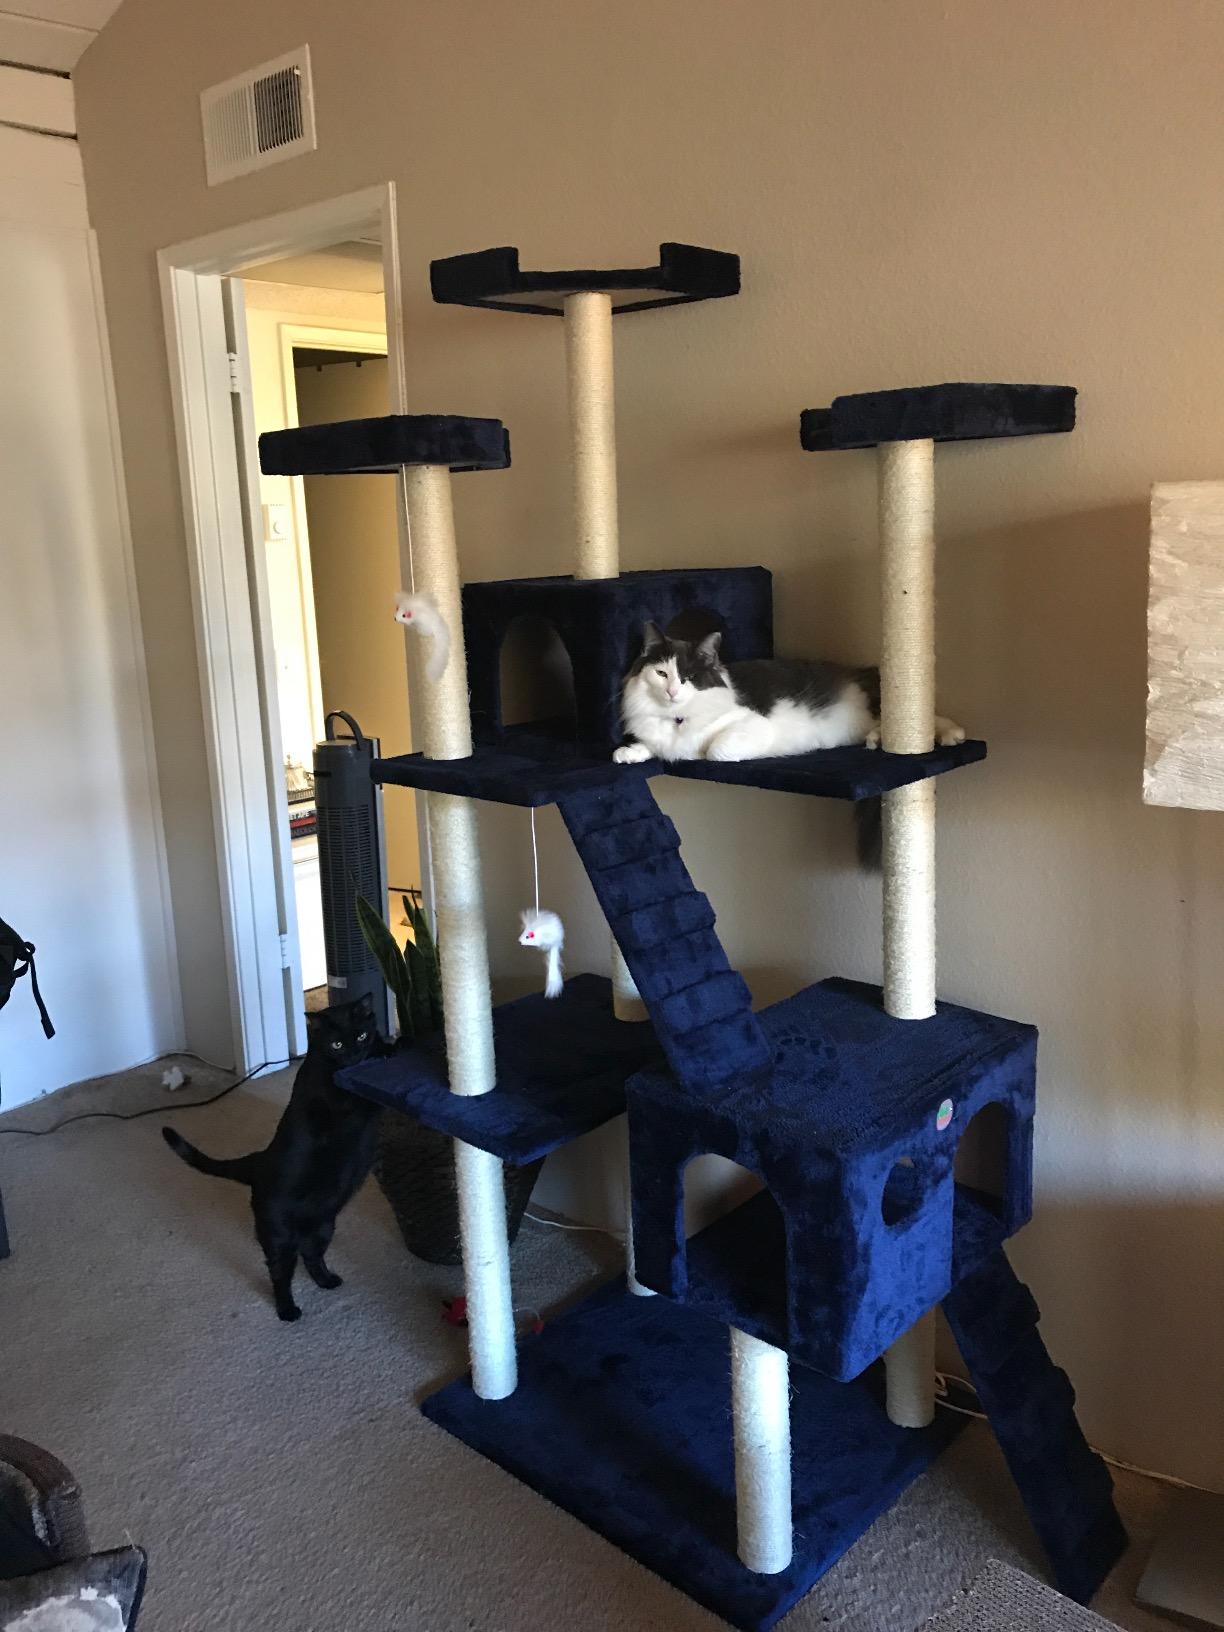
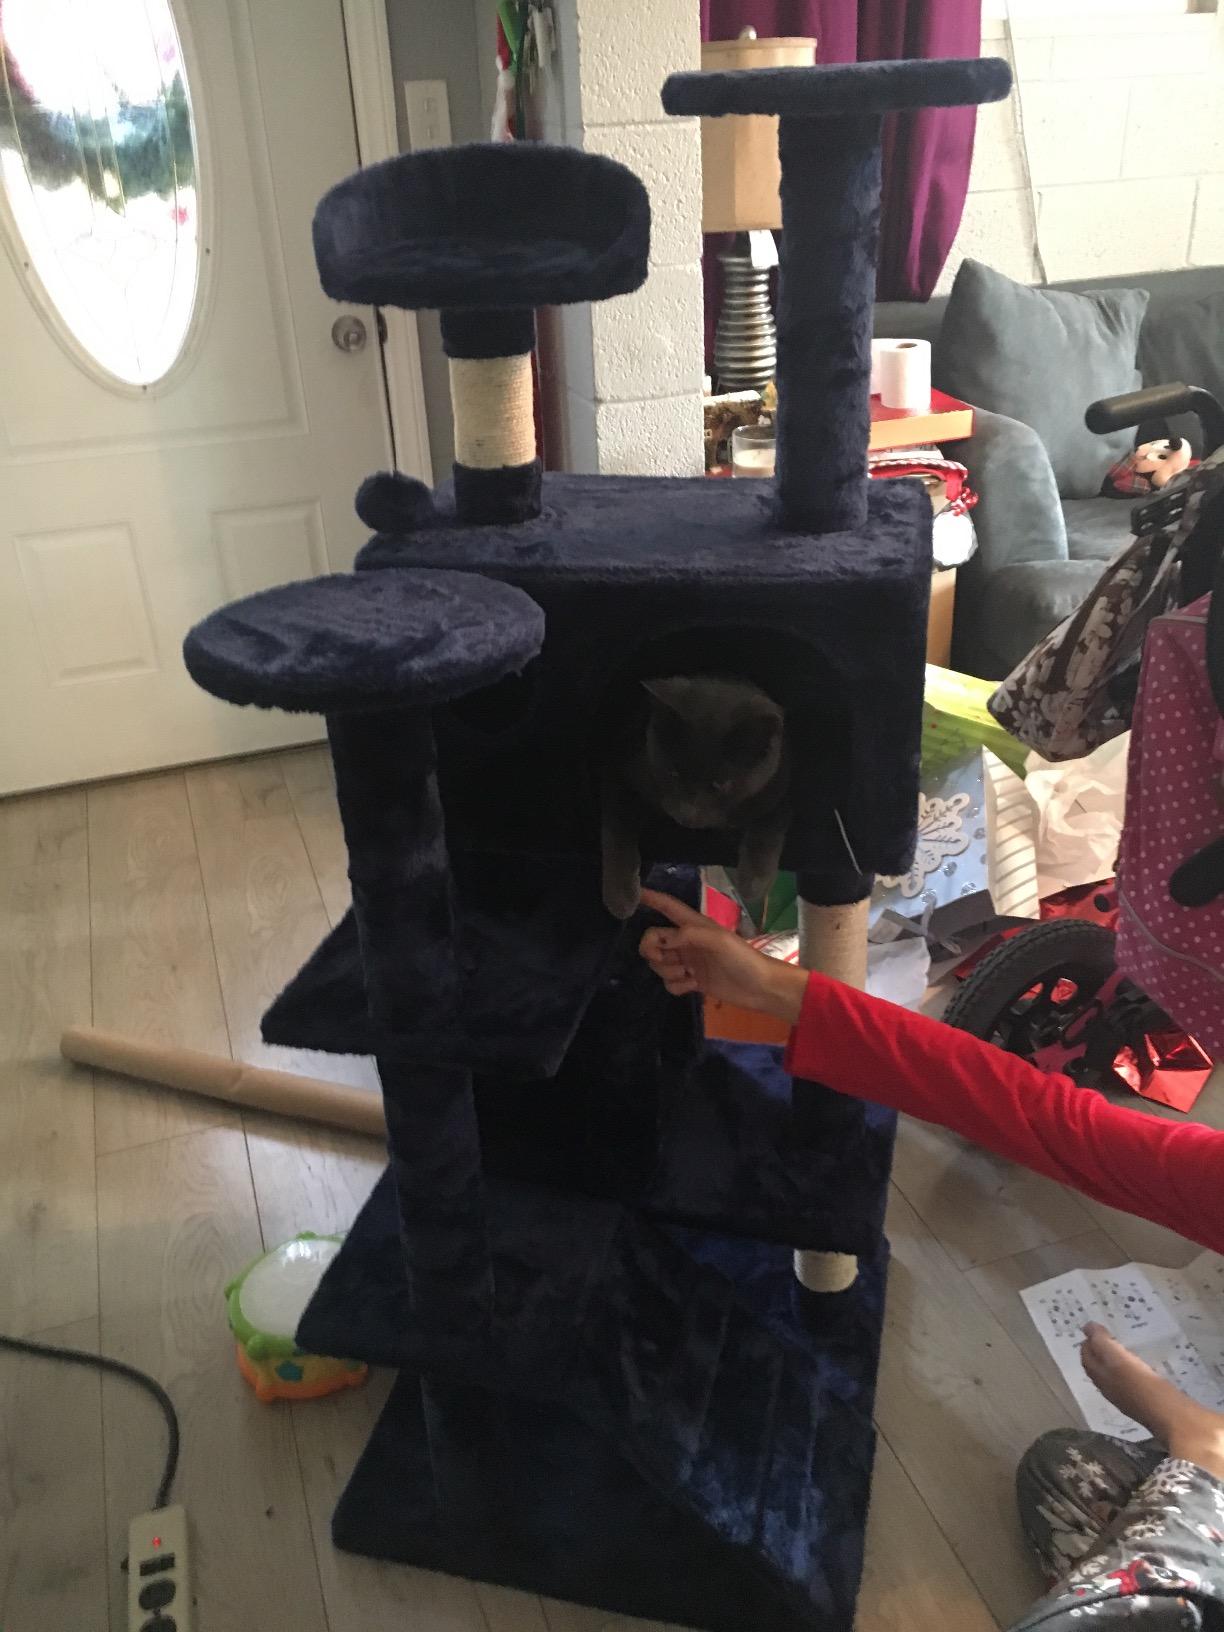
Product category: items_cat tree
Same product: no